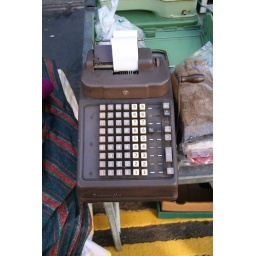
On a stall in a street market in Brighton.